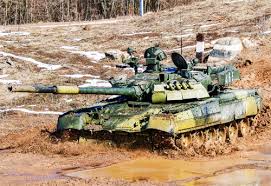
Label: Tank